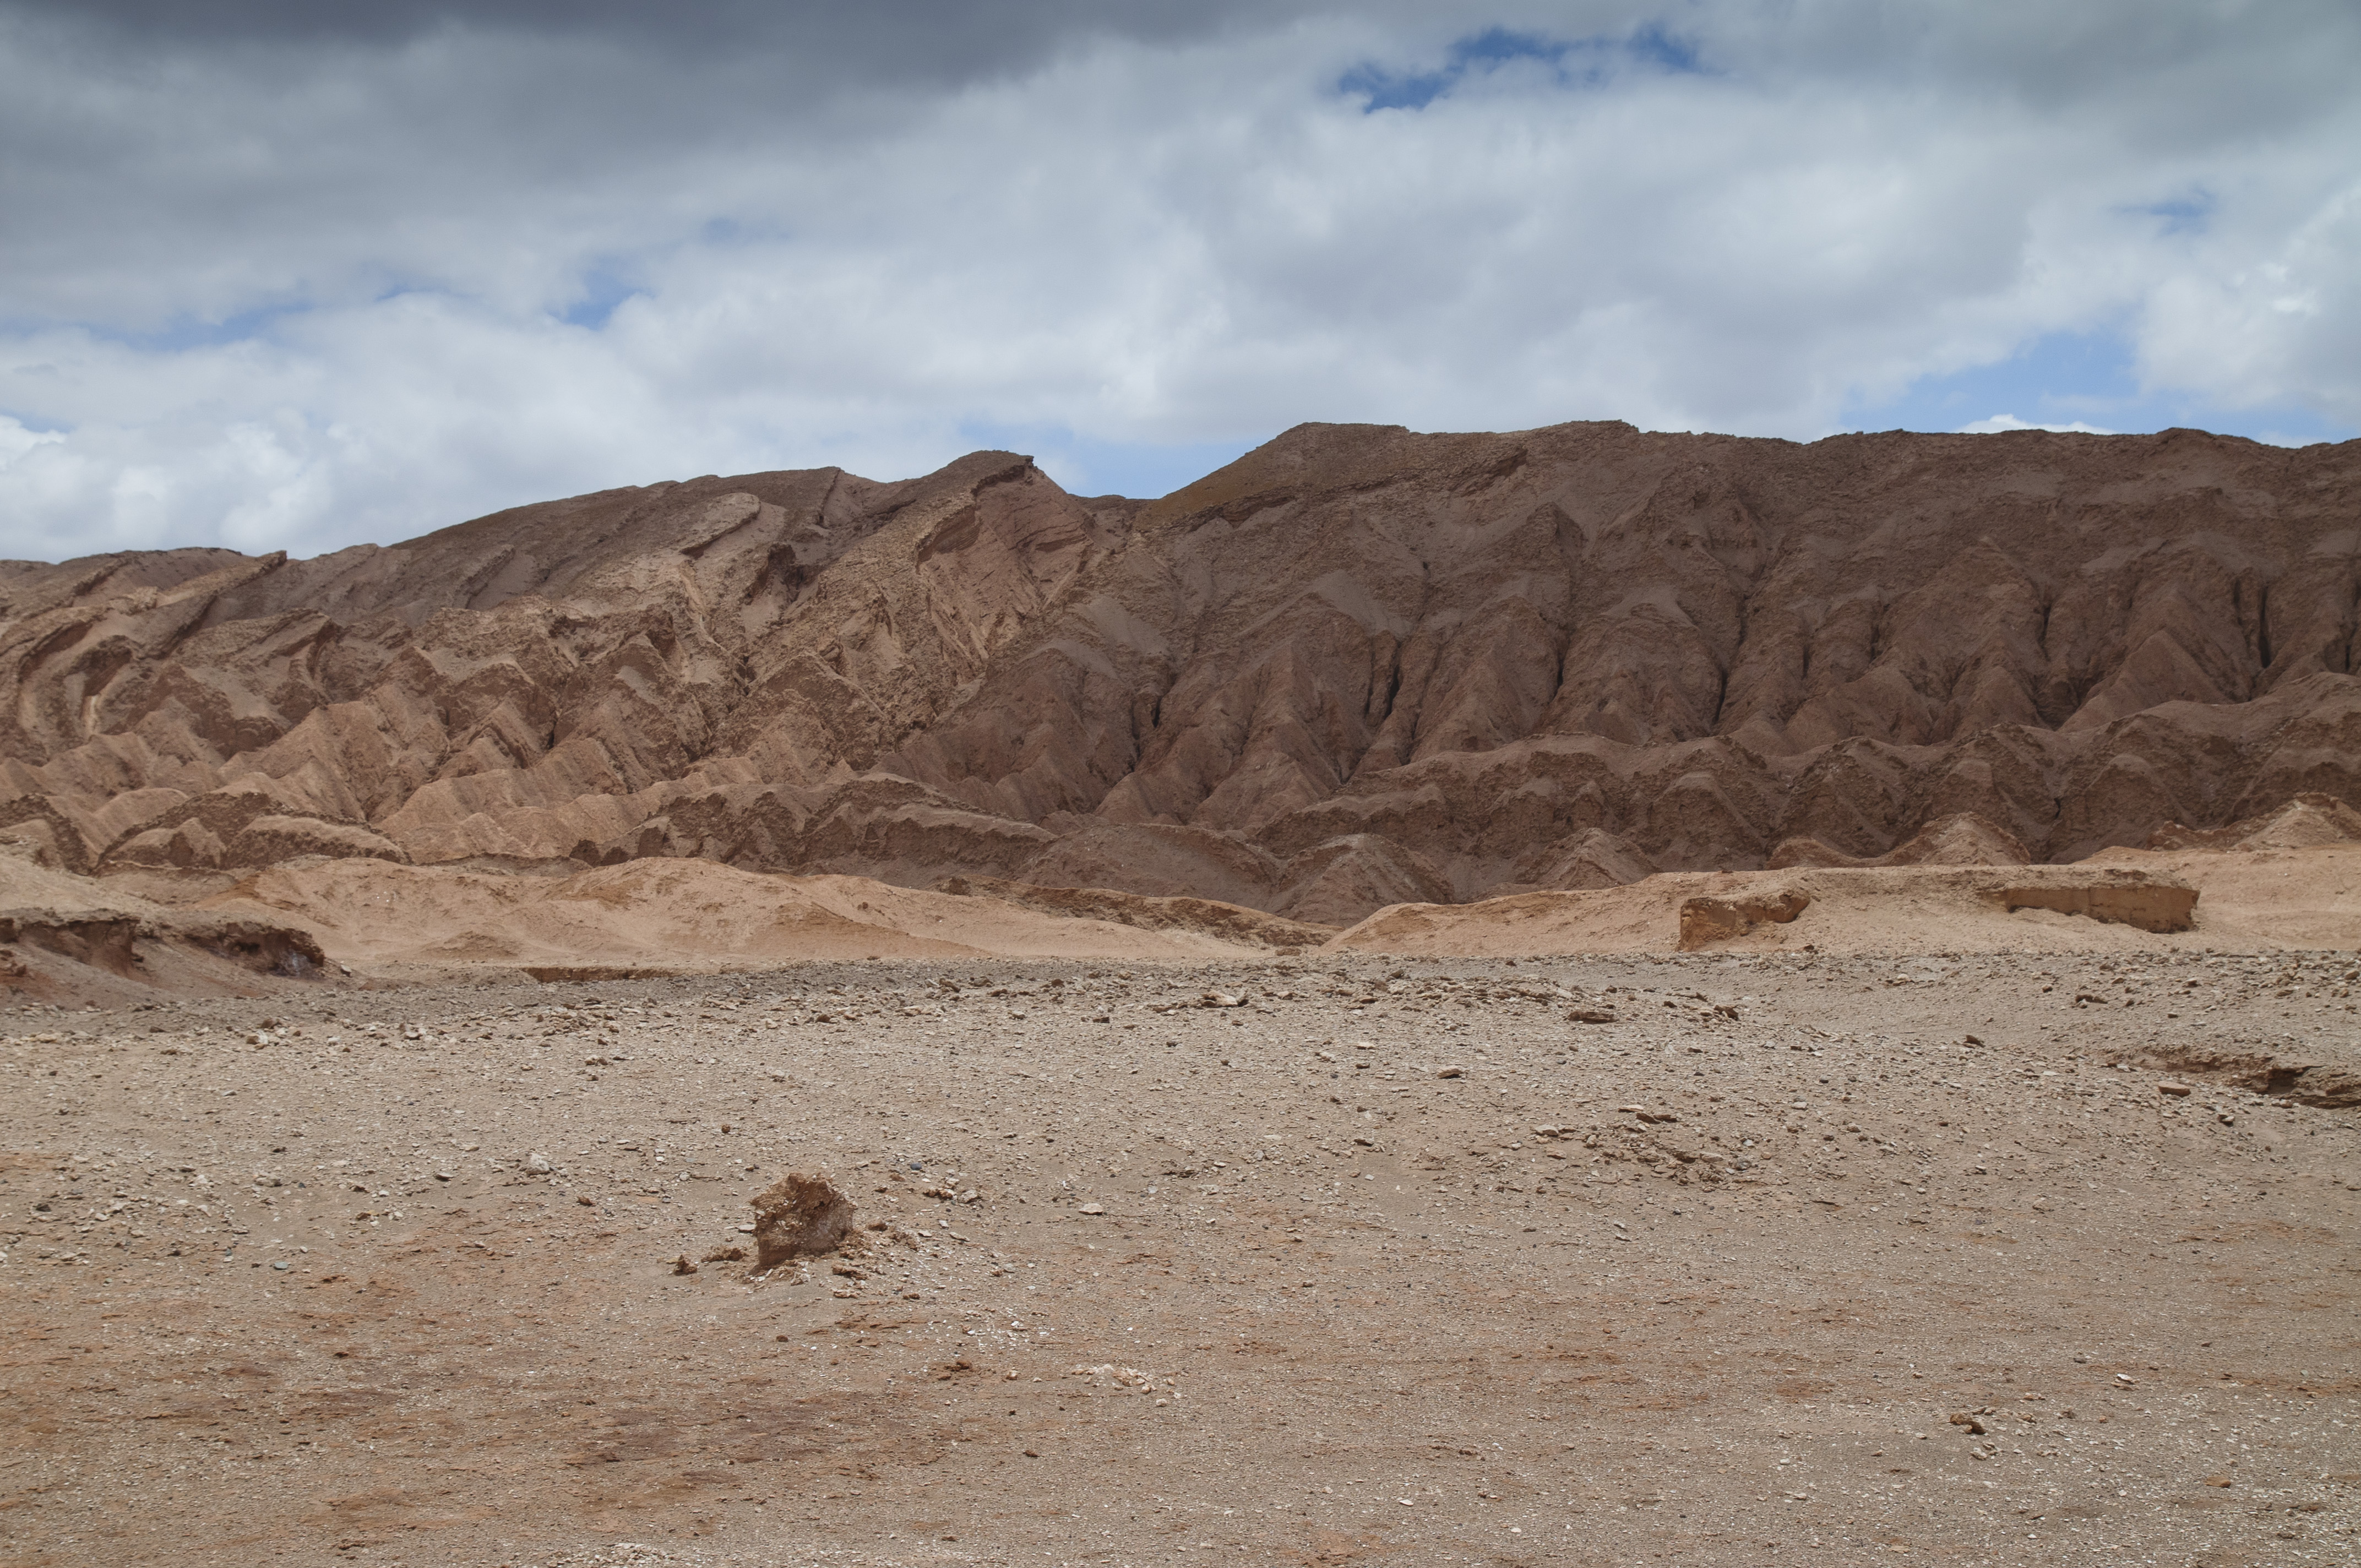
landscape, sand, rock, wilderness, mountain, desert, valley, formation, soil, nikon, terrain, chile, geology, badlands, plateau, ecosystem, wadi, sanpedrodeatacama, d300, steppe, landform, natural environment, geographical feature, aeolian landform, mountainous landforms